Haifaa al-Mansour

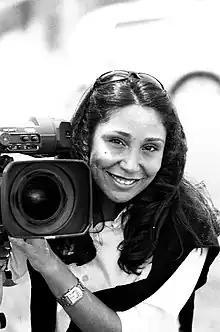
Haifaa in 2011

Haifaa al-Mansour ( "Hayfā'a al-Manṣūr"; born 10 August 1974) is a Saudi Arabian film director. She is one of the country's best-known and one of the first female Saudi filmmakers.